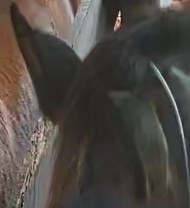
Face region: ears (position_of_ears)
Pain indicator: not_present